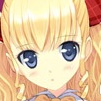
Portrait style: Anime Portrait